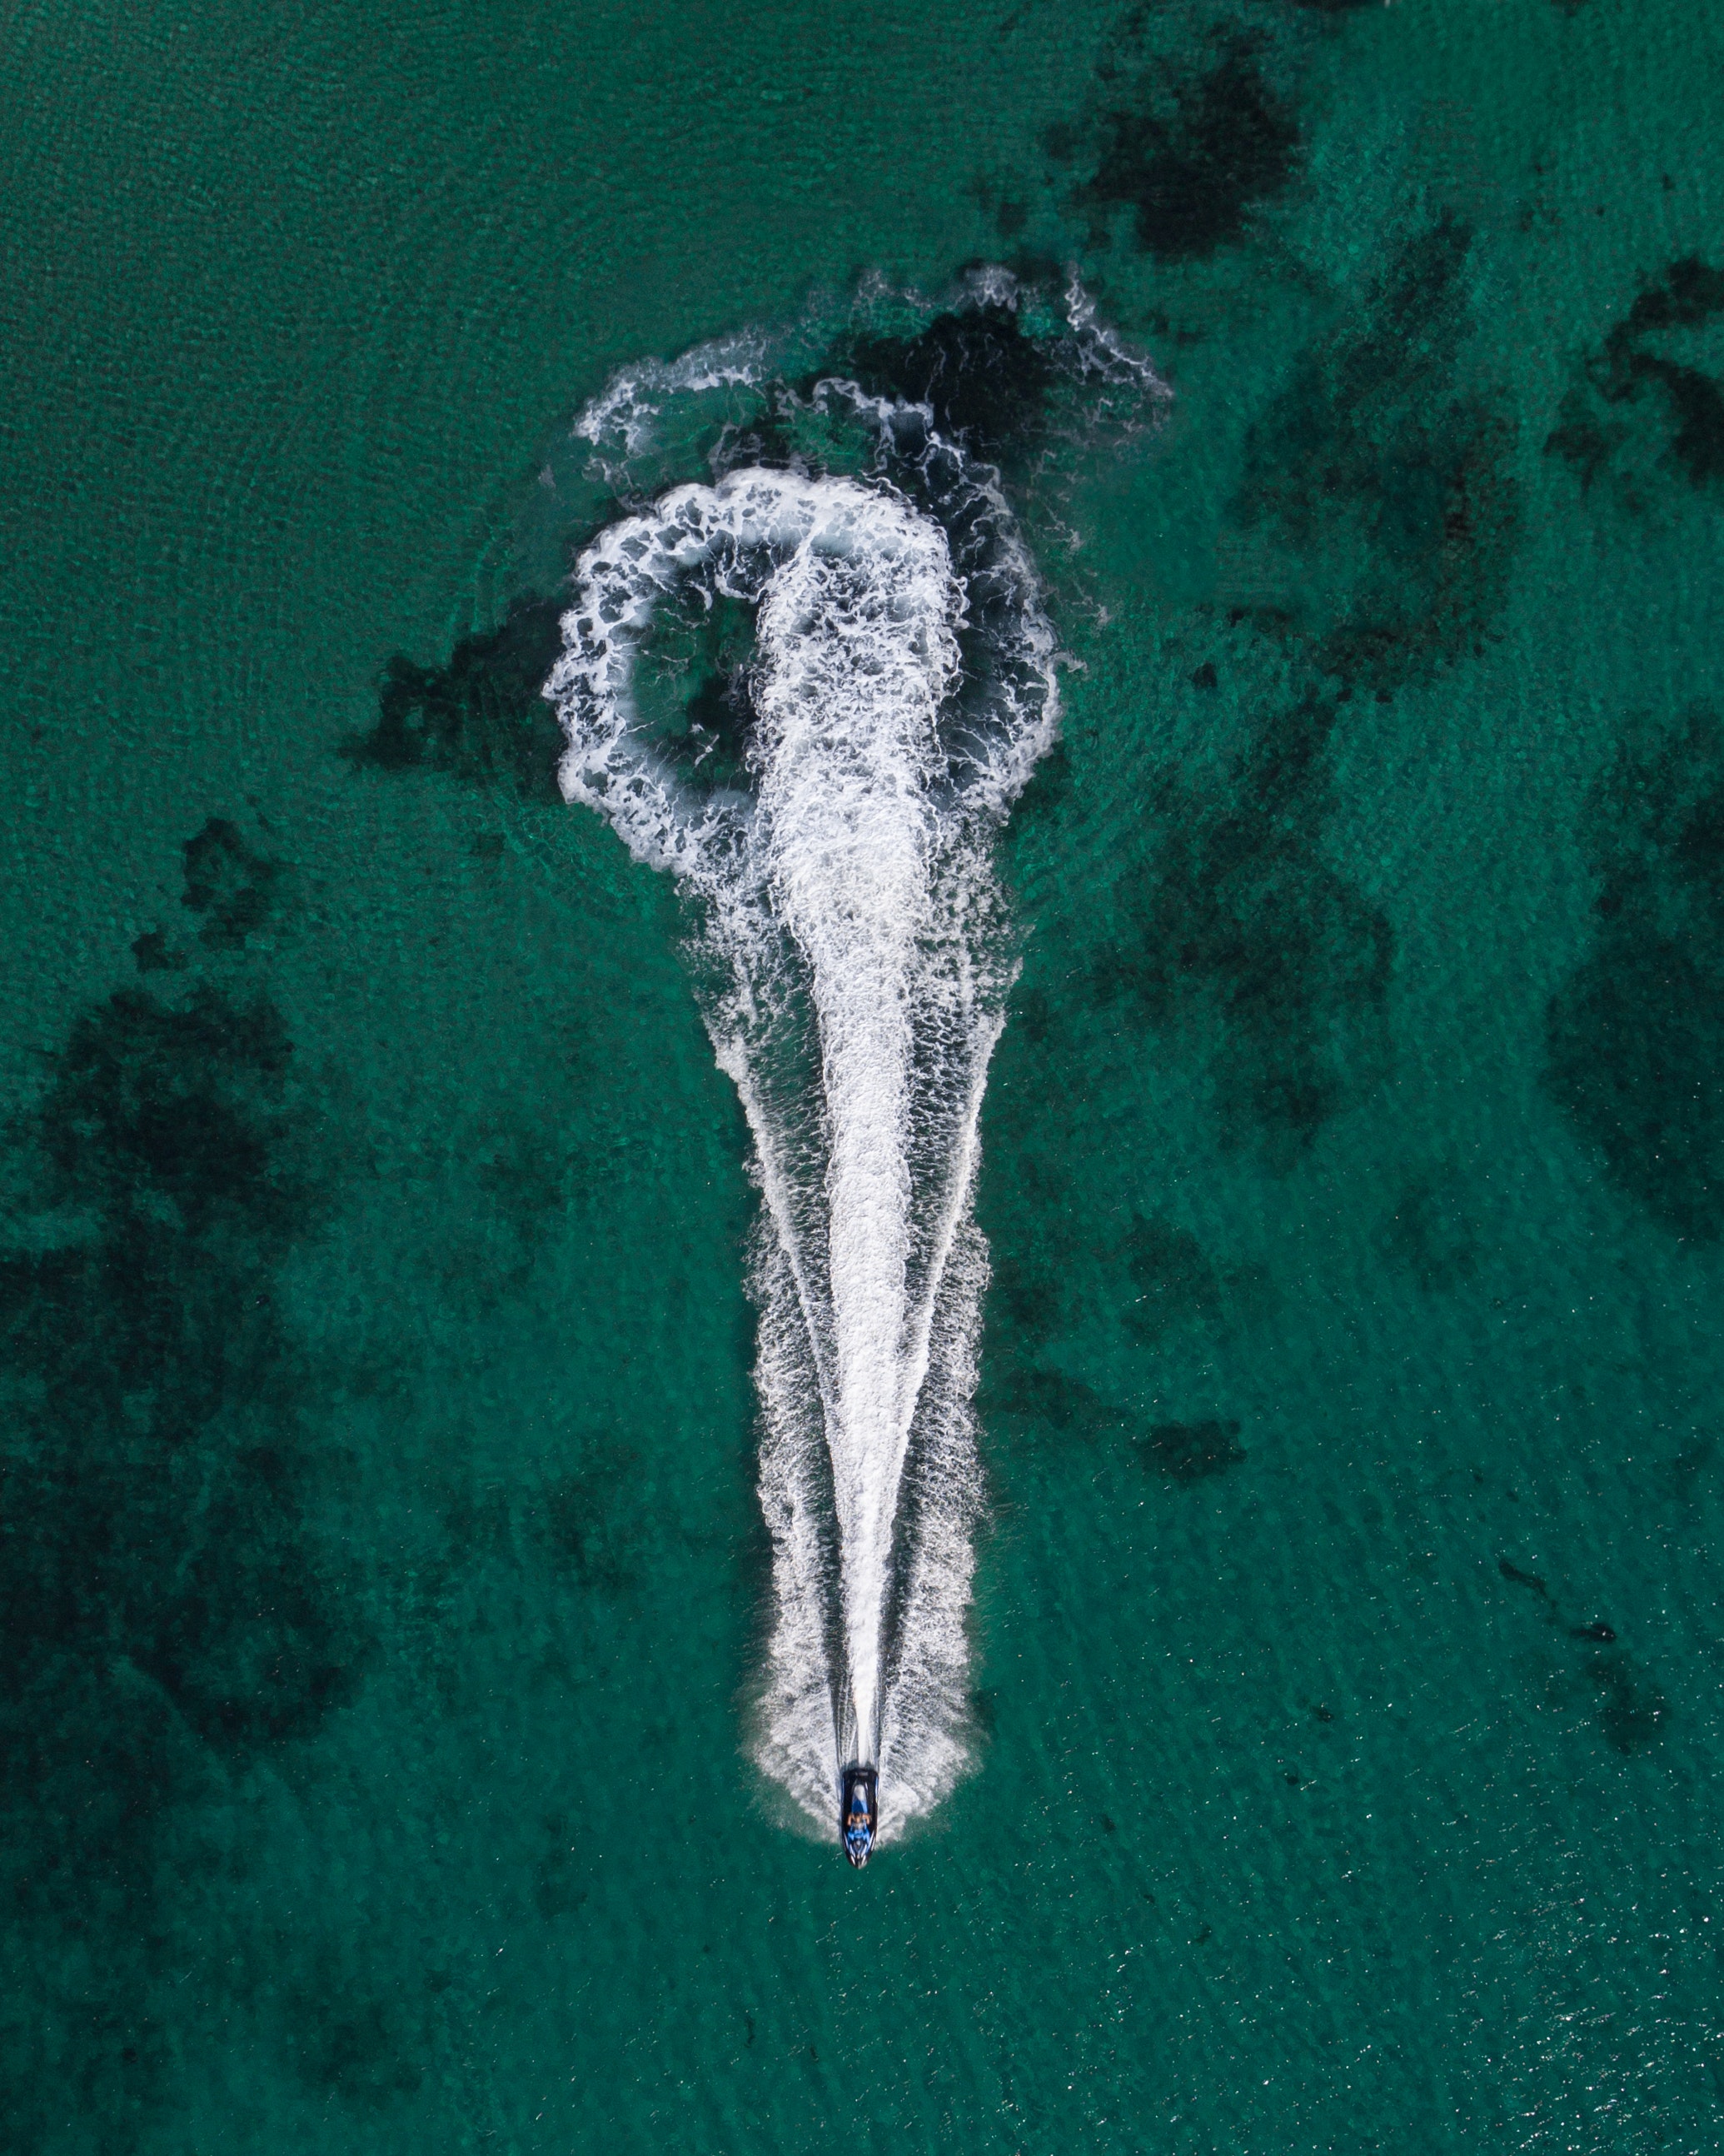
water, organism, marine biology